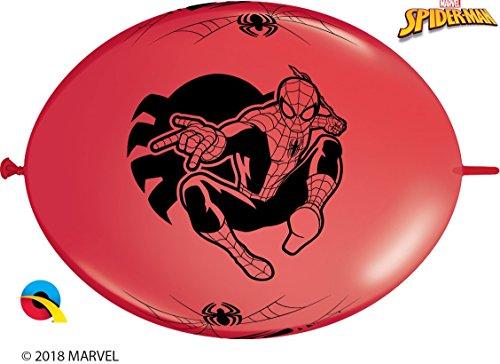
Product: Party Banner Balloons 10 Count Marvel's Spider-Man QuickLink Banner Balloons, 12-Inch
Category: Toys & Games | Party Supplies | Balloons
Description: Package of 10 Latex Qualatex QuickLink Spider-Man Balloons Helium Quality.
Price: $9.09
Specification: ProductDimensions:12x12x15inches|ItemWeight:0.32ounces|ShippingWeight:0.32ounces(Viewshippingratesandpolicies)|DomesticShipping:ItemcanbeshippedwithinU.S.|InternationalShipping:ThisitemcanbeshippedtoselectcountriesoutsideoftheU.S.LearnMore|ASIN:B00RV6C9O6|Itemmodelnumber:18399|Manufacturerrecommendedage:8-15years